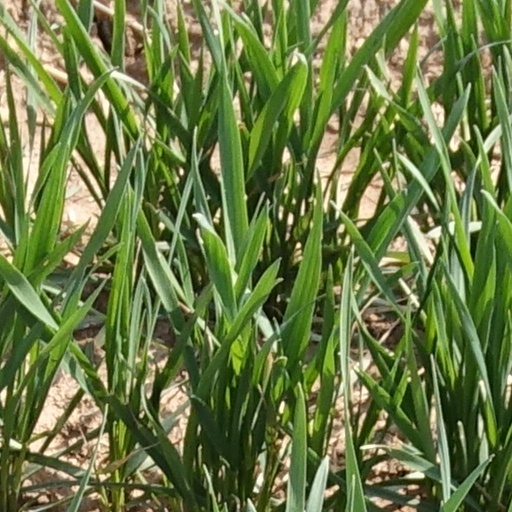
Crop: wheat